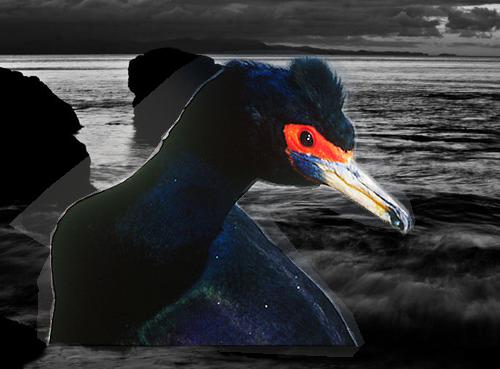
Bird species: Red_faced_Cormorant
Bird type: waterbird
Background: water